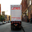
Label: truck